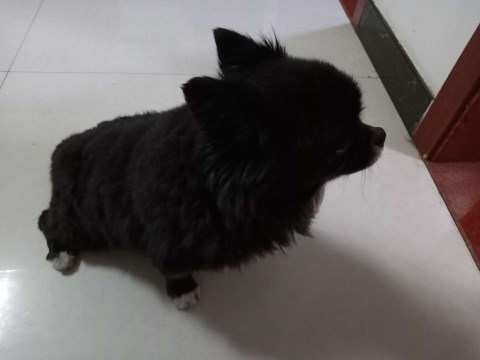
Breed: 3336-n000121-chinese_rural_dog